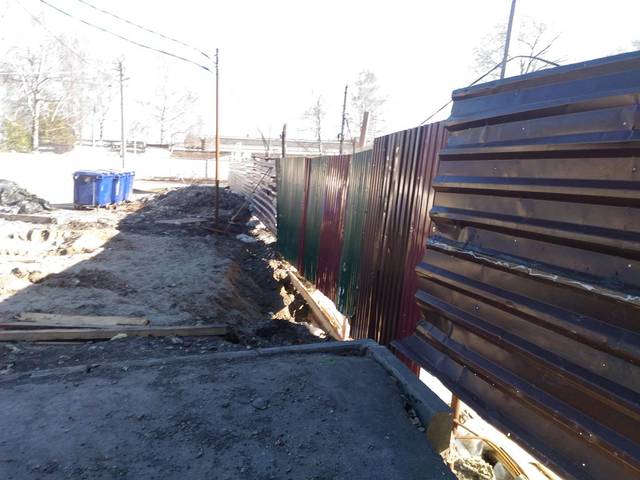
Region: Russia
Coordinates: 54.343, 48.396